Royal Charleroi S.C.

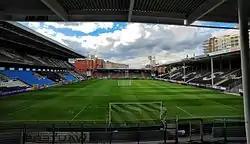
Stade du Pays de Charleroi

The current ground was baptized in 1939 with a match Sporting-Union du Centre and it was located near the coal mine named Mambourg. In 1985 the stadium was slightly modernized as the club had qualified for the first division. It was then heavily renewed in the late 1990s in view of the 2000 European Football Championship. The name changed on 24 May 1999 from Stade du Mambourg to Stade du Pays de Charleroi. During the tournament, the full capacity of the stadium was up to 30,000 seats. The Stade du Pays de Charleroi hosted notably the match between Germany and England. The highest stand was eventually reduced and the capacity is now 15,000.